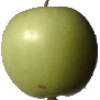
Label: Apple Granny Smith 1